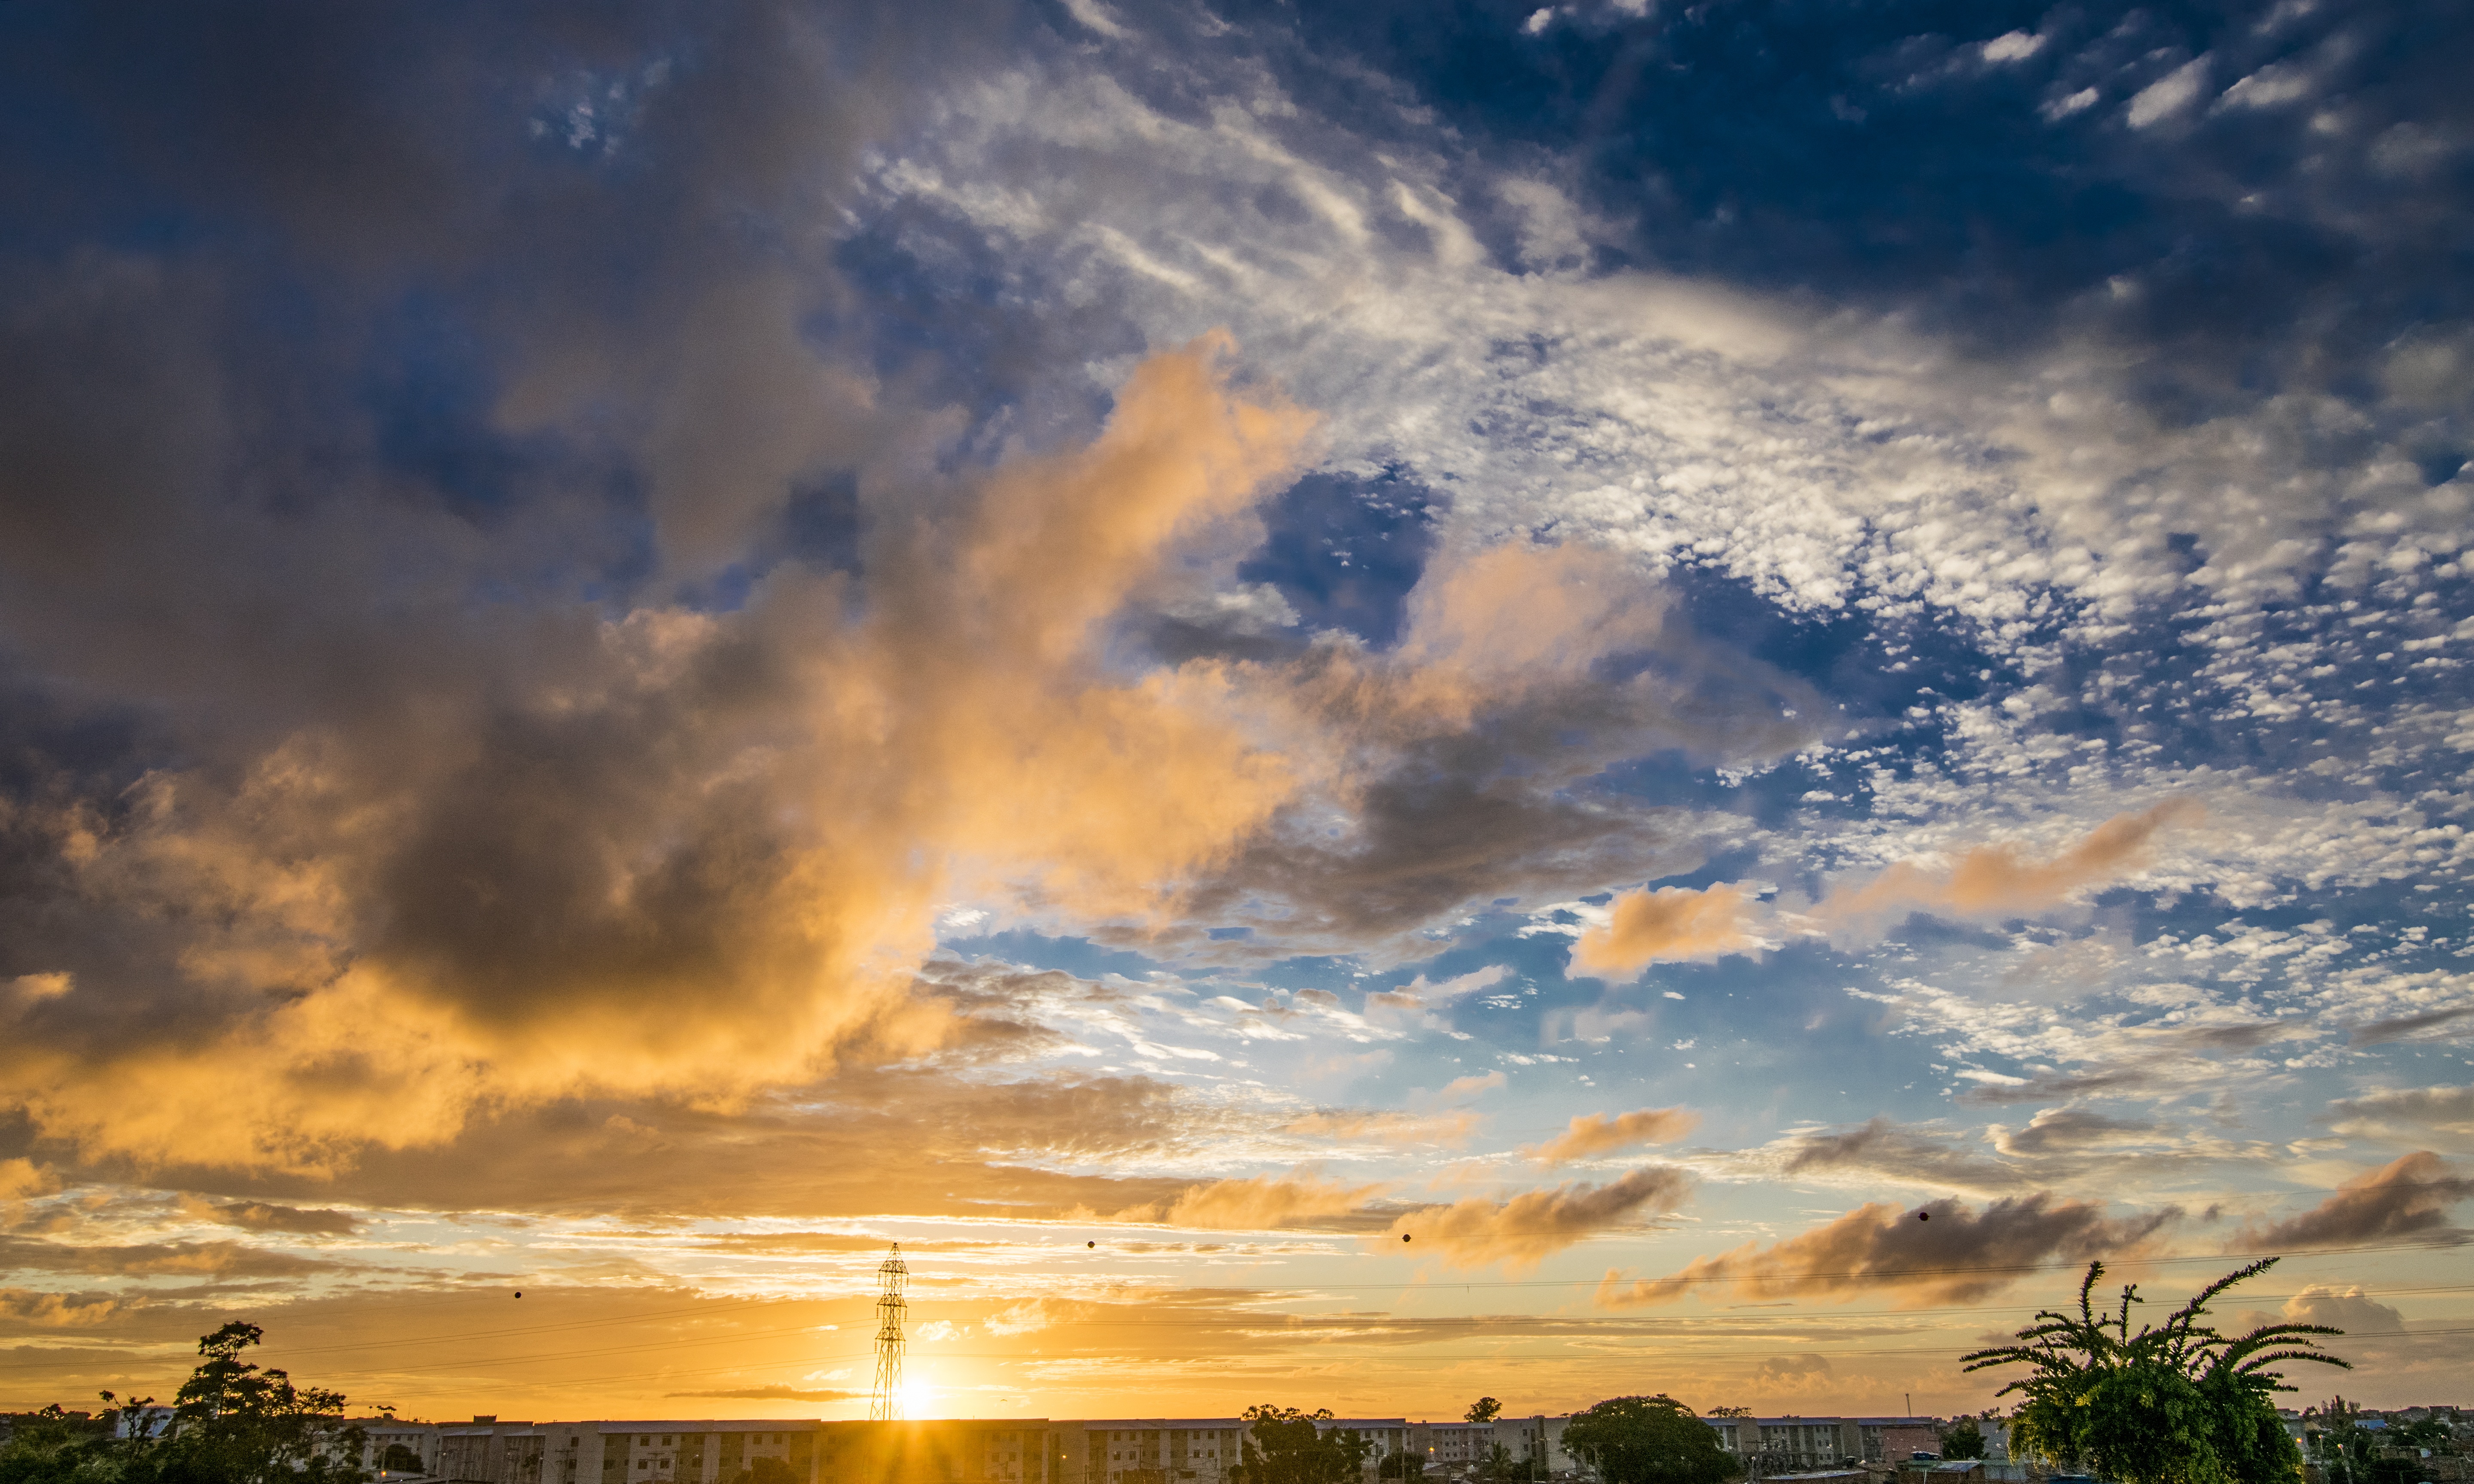
horizon, cloud, sky, sun, sunrise, sunset, field, prairie, sunlight, morning, dawn, atmosphere, dusk, evening, cumulus, blue, afterglow, meteorological phenomenon, maca, red sky at morning